Edward Bramwell Clarke

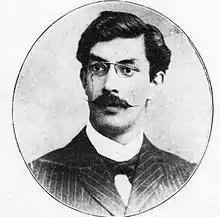

Edward Bramwell Clarke (31 January 1874 – 28 April 1934) was an educator in Meiji period Japan, who is credited with introducing the sport of rugby to Japan.